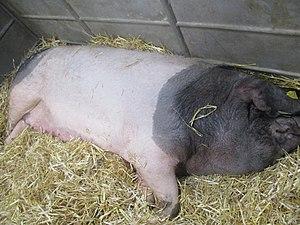
Truie pie noire basque.
Le porc pie noir du Pays basque, appelé plus simplement aussi porc basque, est une variété de la race porcine basco-béarnaise, celle-ci peuplait autrefois l'extrême sud-ouest pyrénéen, ainsi que les provinces voisines du nord de l'Espagne.